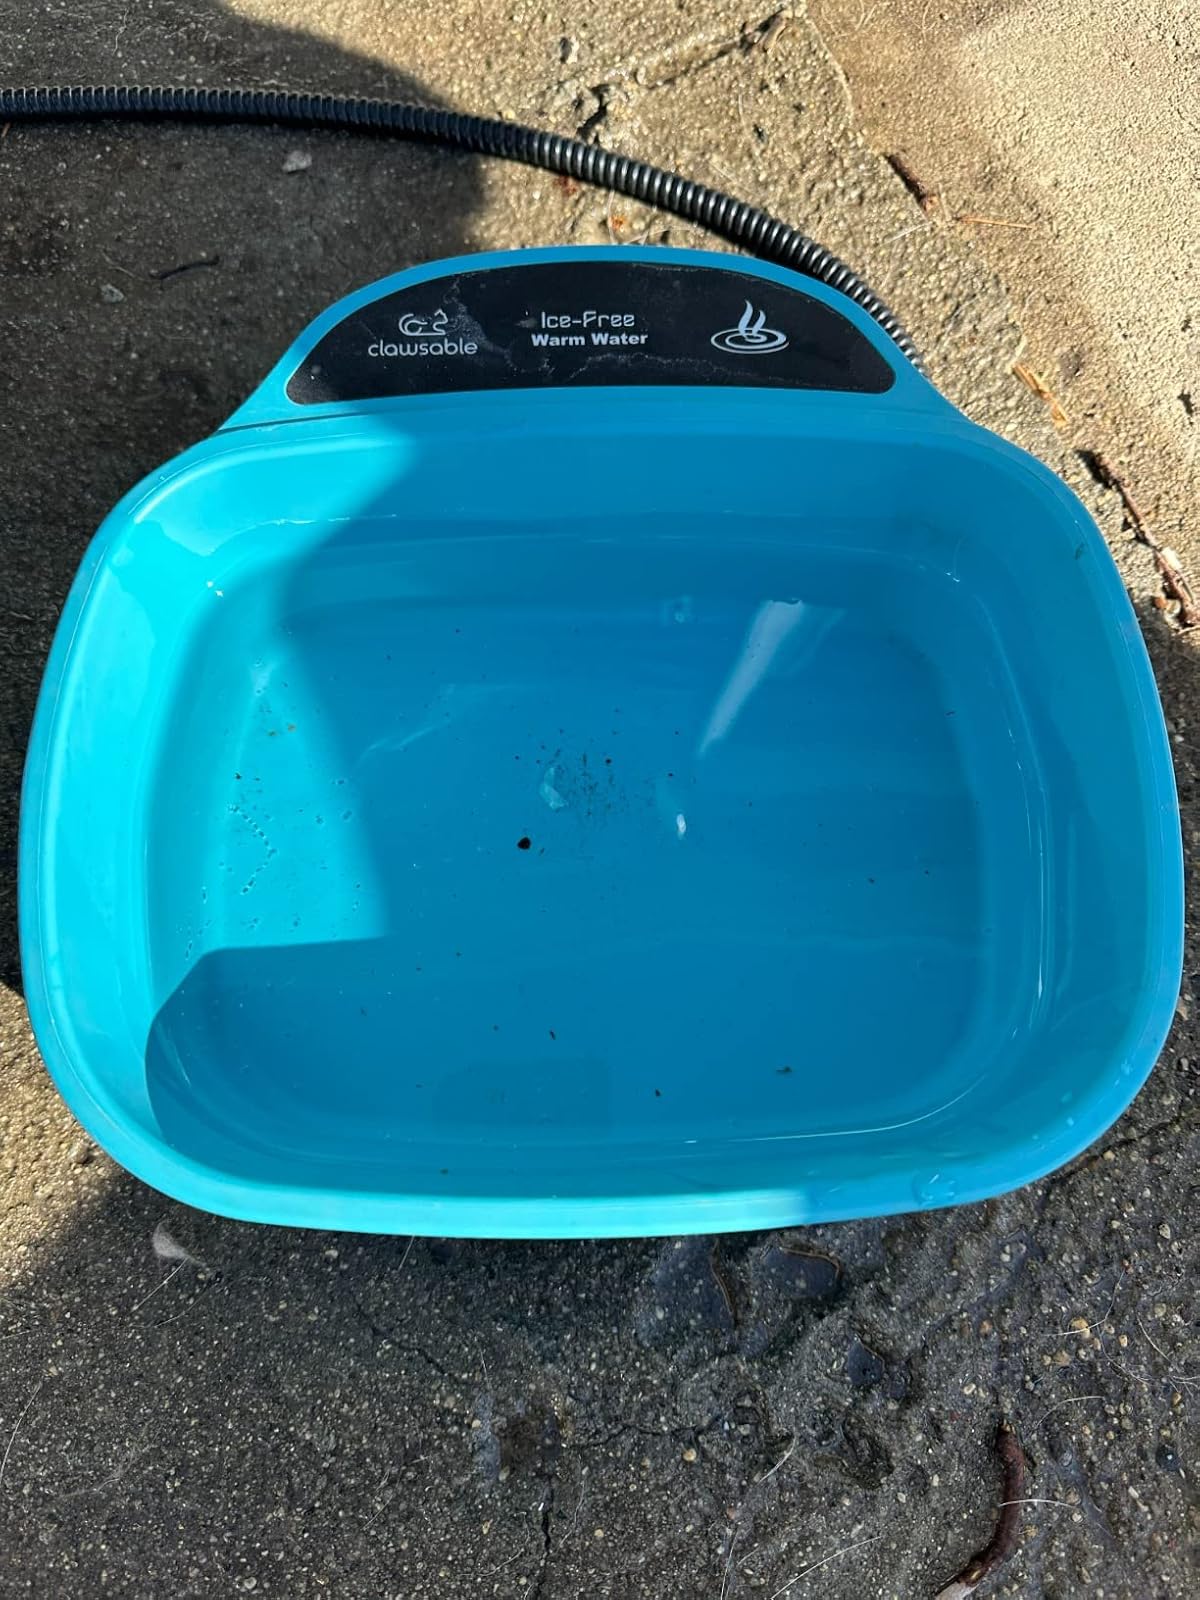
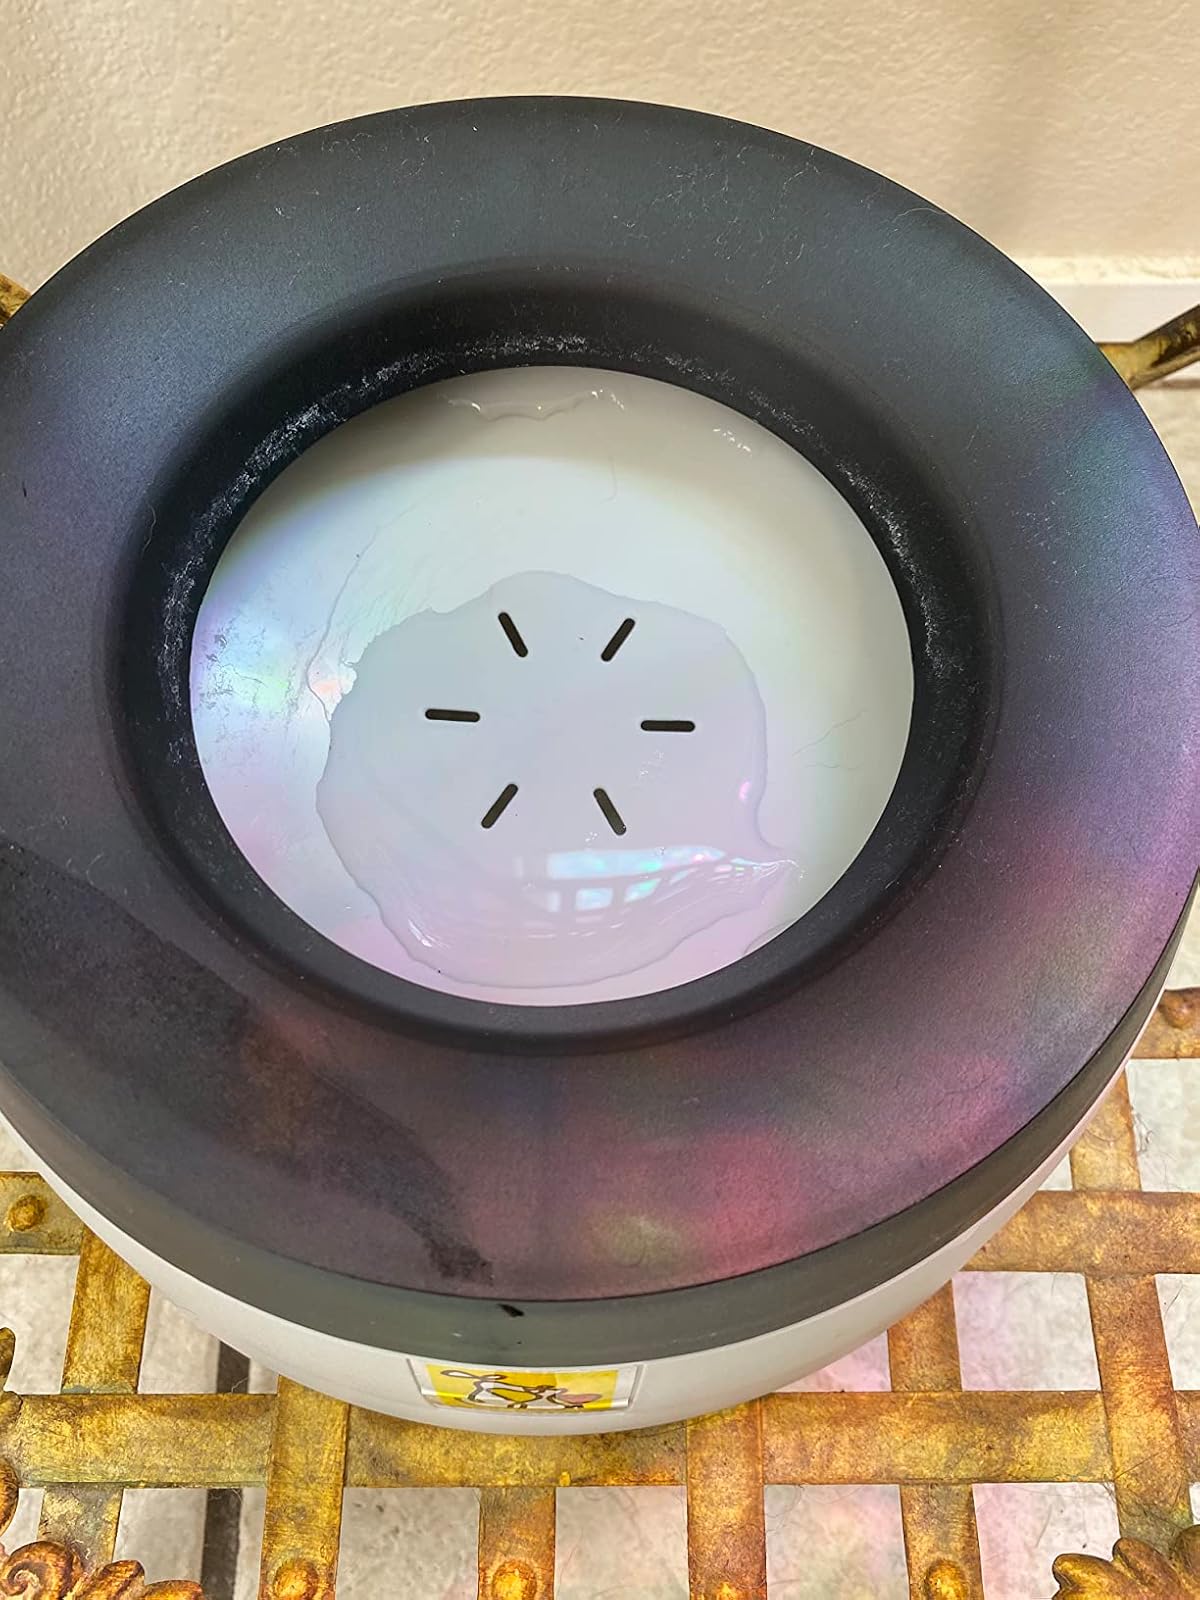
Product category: items_bowl
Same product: no